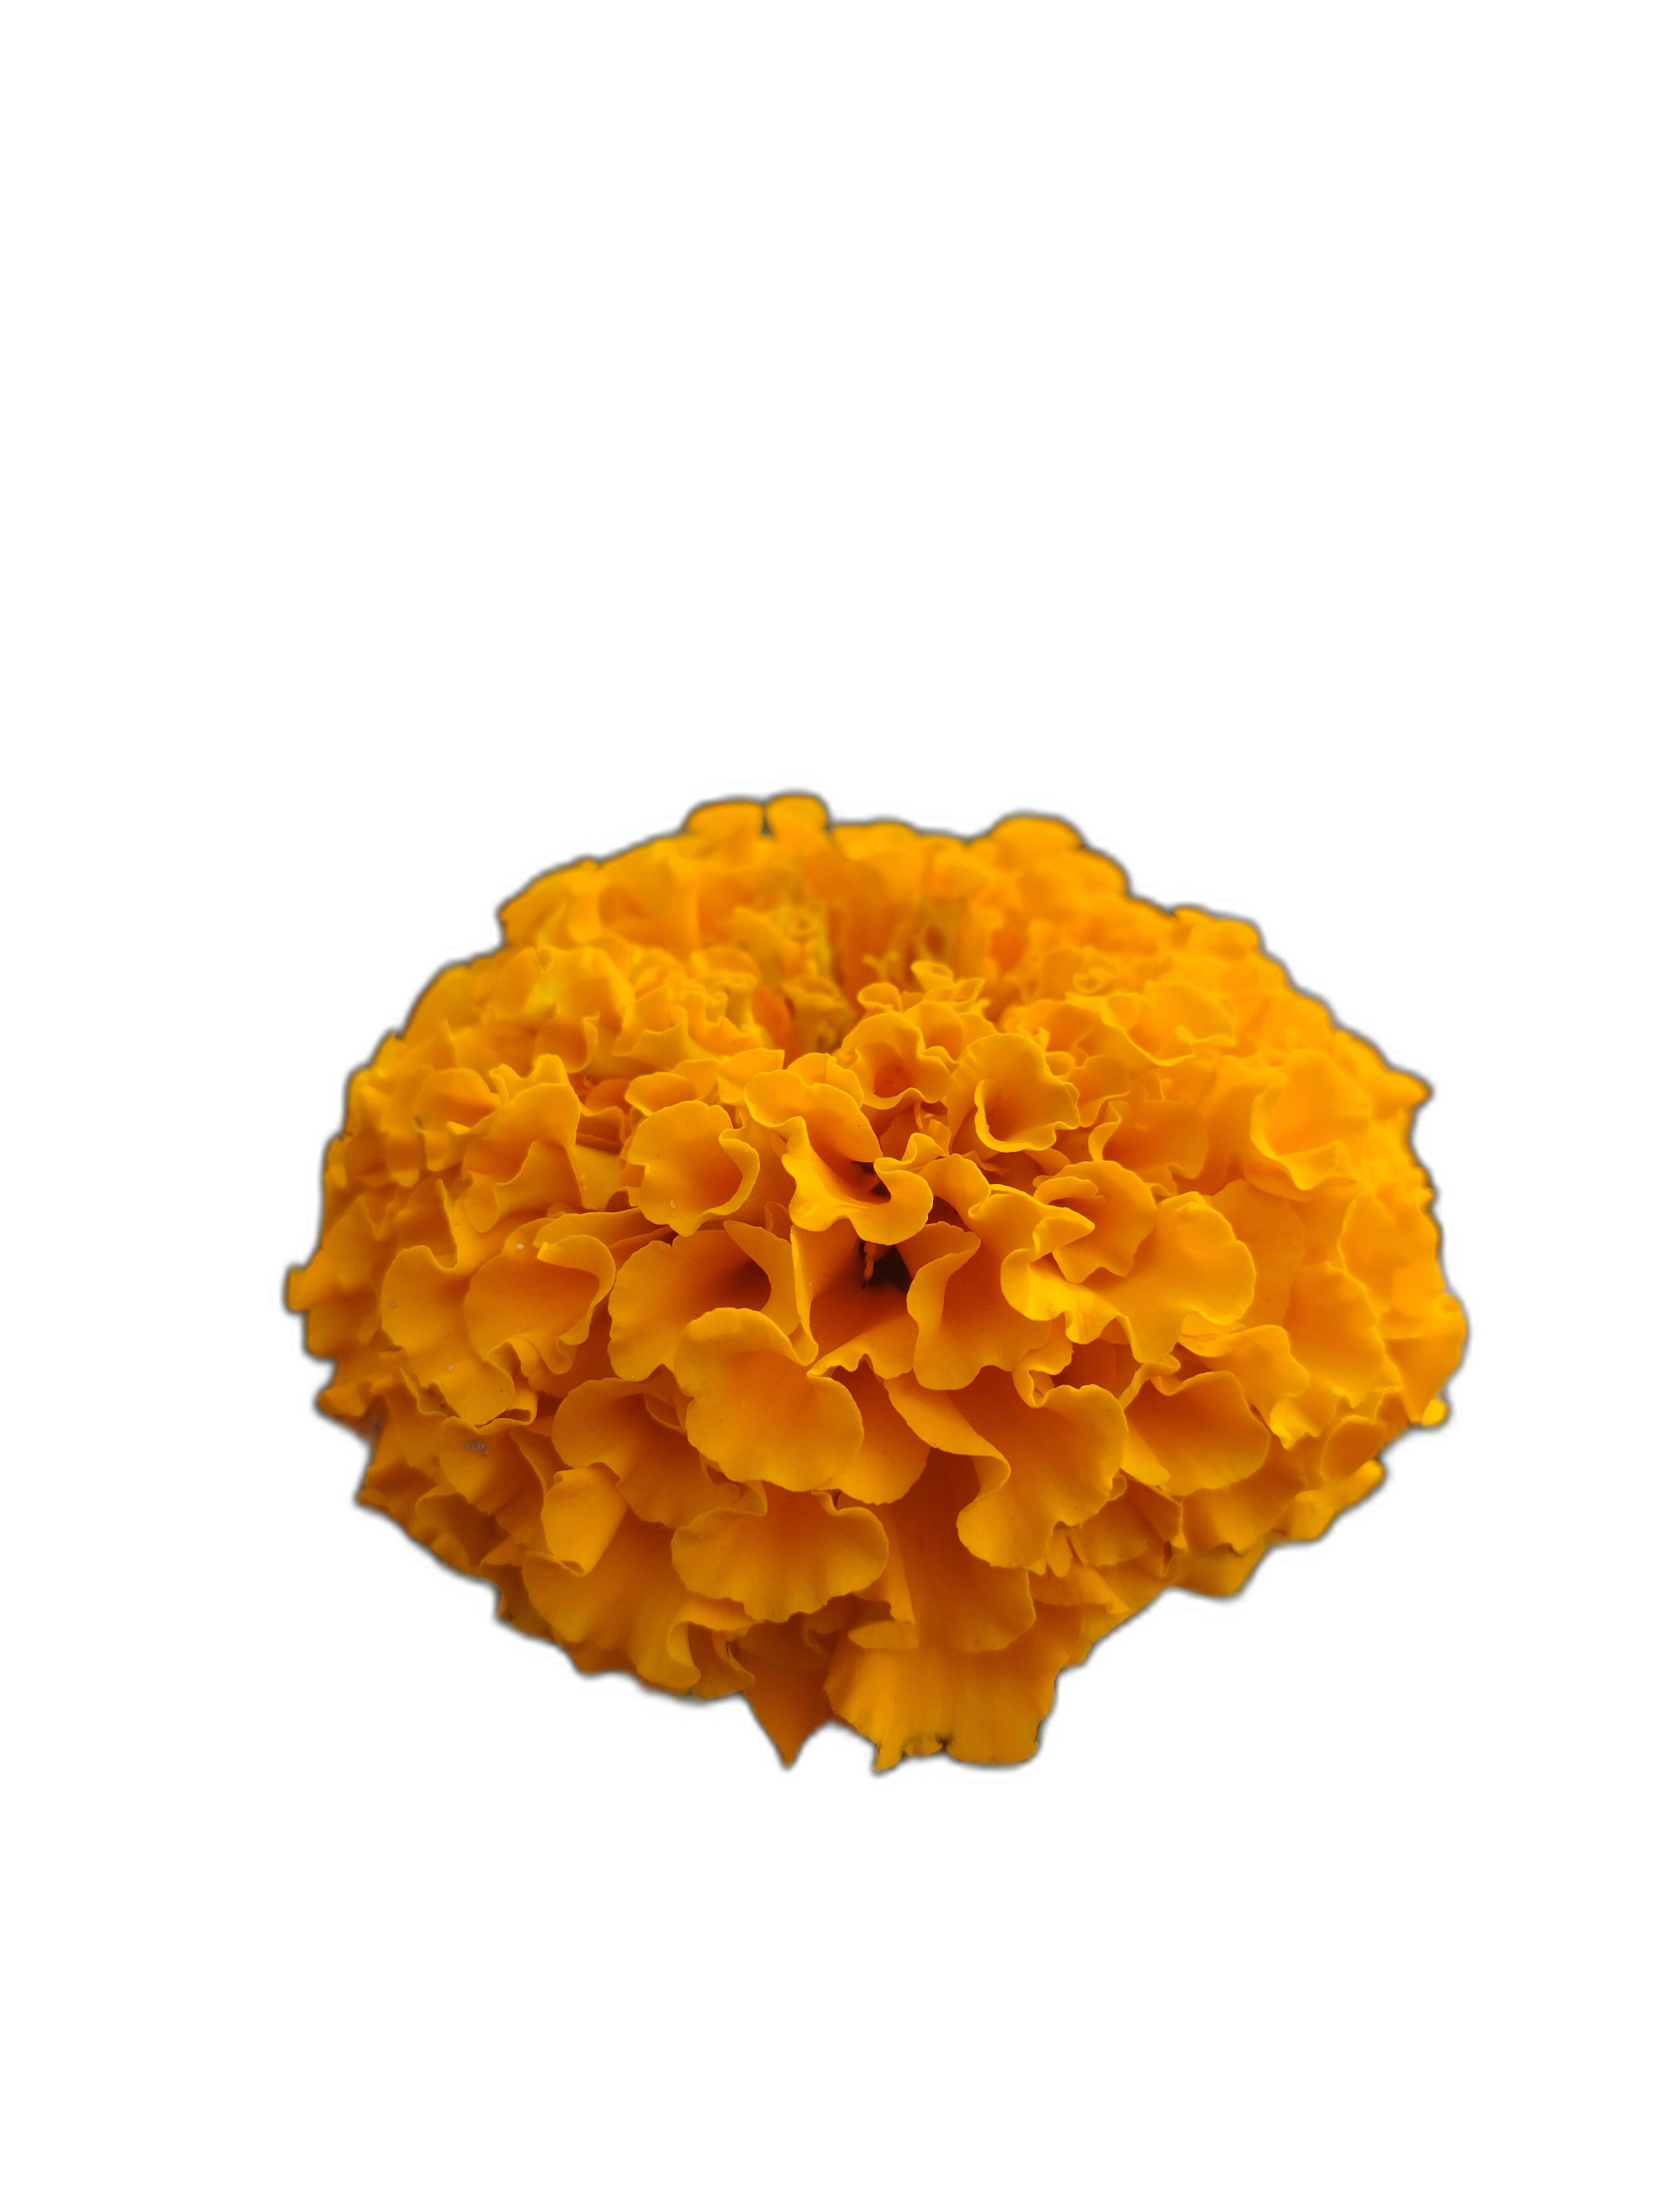
Label: Marigold